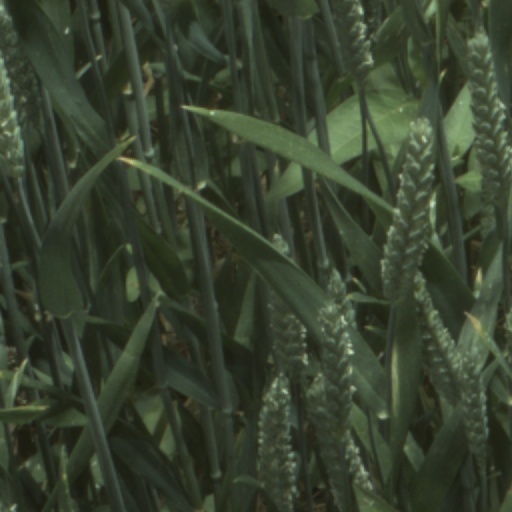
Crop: wheat